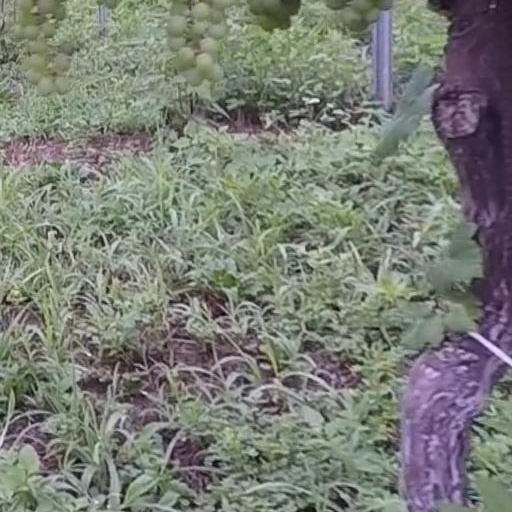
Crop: grape